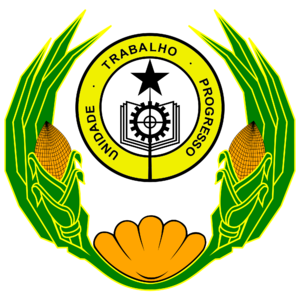
António Mascarenhas Monteiro, né le 16 février 1944 à Santa Catarina et mort le 16 septembre 2016 à Praia, est un homme d'État cap-verdien. Il est président de la République du Cap-Vert du 22 mars 1991 au 22 mars 2001.
Aristides Maria Pereira est un homme d'État cap-verdien né le 17 novembre 1923 sur l'île de Boa Vista et mort le 22 septembre 2011 à Coimbra, au Portugal. Il fut le 1ᵉʳ président de la République de l’indépendance, en 1975, à 1991, sous un régime communiste.
Pedro de Verona Rodrigues Pires, né le 29 avril 1934 au Cap-Vert, est un homme d'État cap-verdien. Premier ministre de 1975 à 1991, il est aussi président de la République du 22 mars 2001 au 9 septembre 2011.